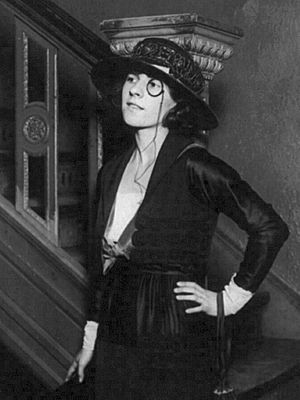
Oscaruddelingen 1969
Ruth Gordon Bedste Kvindelige Birolle for Rosemary's Baby.
Oscaruddelingen 1969 var den 41. oscaruddeling, hvor de bedste film fra 1968 blev hædret af Academy of Motion Picture Arts and Sciences. Uddelingen blev afholdt 14. april 1969 i Dorothy Chandler Pavilion i Los Angeles, Californien, USA. For første gang siden Oscaruddelingen 1939 var der ingen vært.